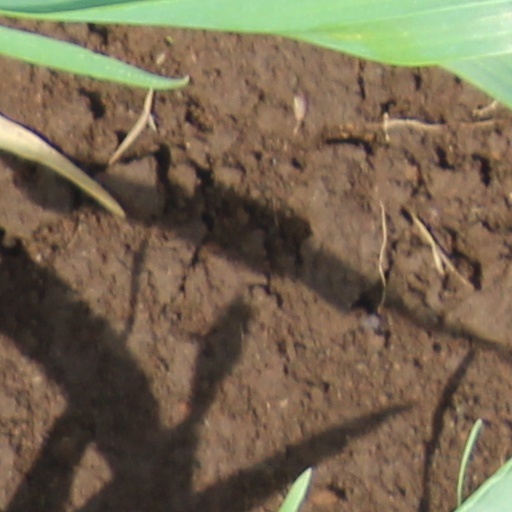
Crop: wheat